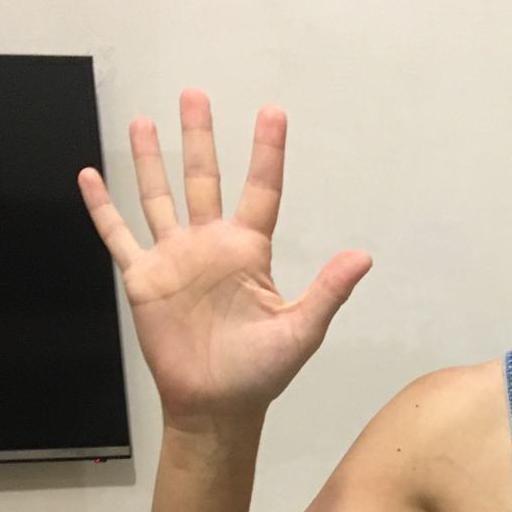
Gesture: palm